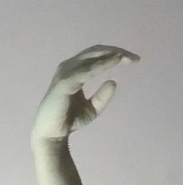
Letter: jeem